William Wollaston (Ipswich MP elected 1733)

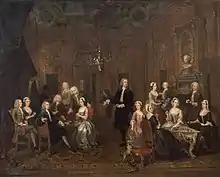
"William Wollaston and his Family in a Grand Interior" (1730) by William Hogarth

Wollaston died on 20 June 1757. He and his wife had five sons and three daughters. Their son, William Wollaston was also MP for Ipswich. Frederick (1735–1801), the third son, was a churchman, prebendary of Peterborough Cathedral, and father of Charles Wollaston R.N. Catherine, a daughter, married Edward Bourchier, who became vicar of All Saints' Church, Hertford, and rector of Bramfield.